Forgetting June

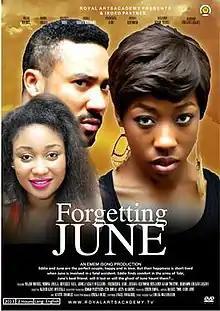
Film poster

Forgetting June is a 2013 Nigerian romantic drama film directed by Ikechukwu Onyeka, starring Majid Michel, Beverly Naya, and Mbong Amata.